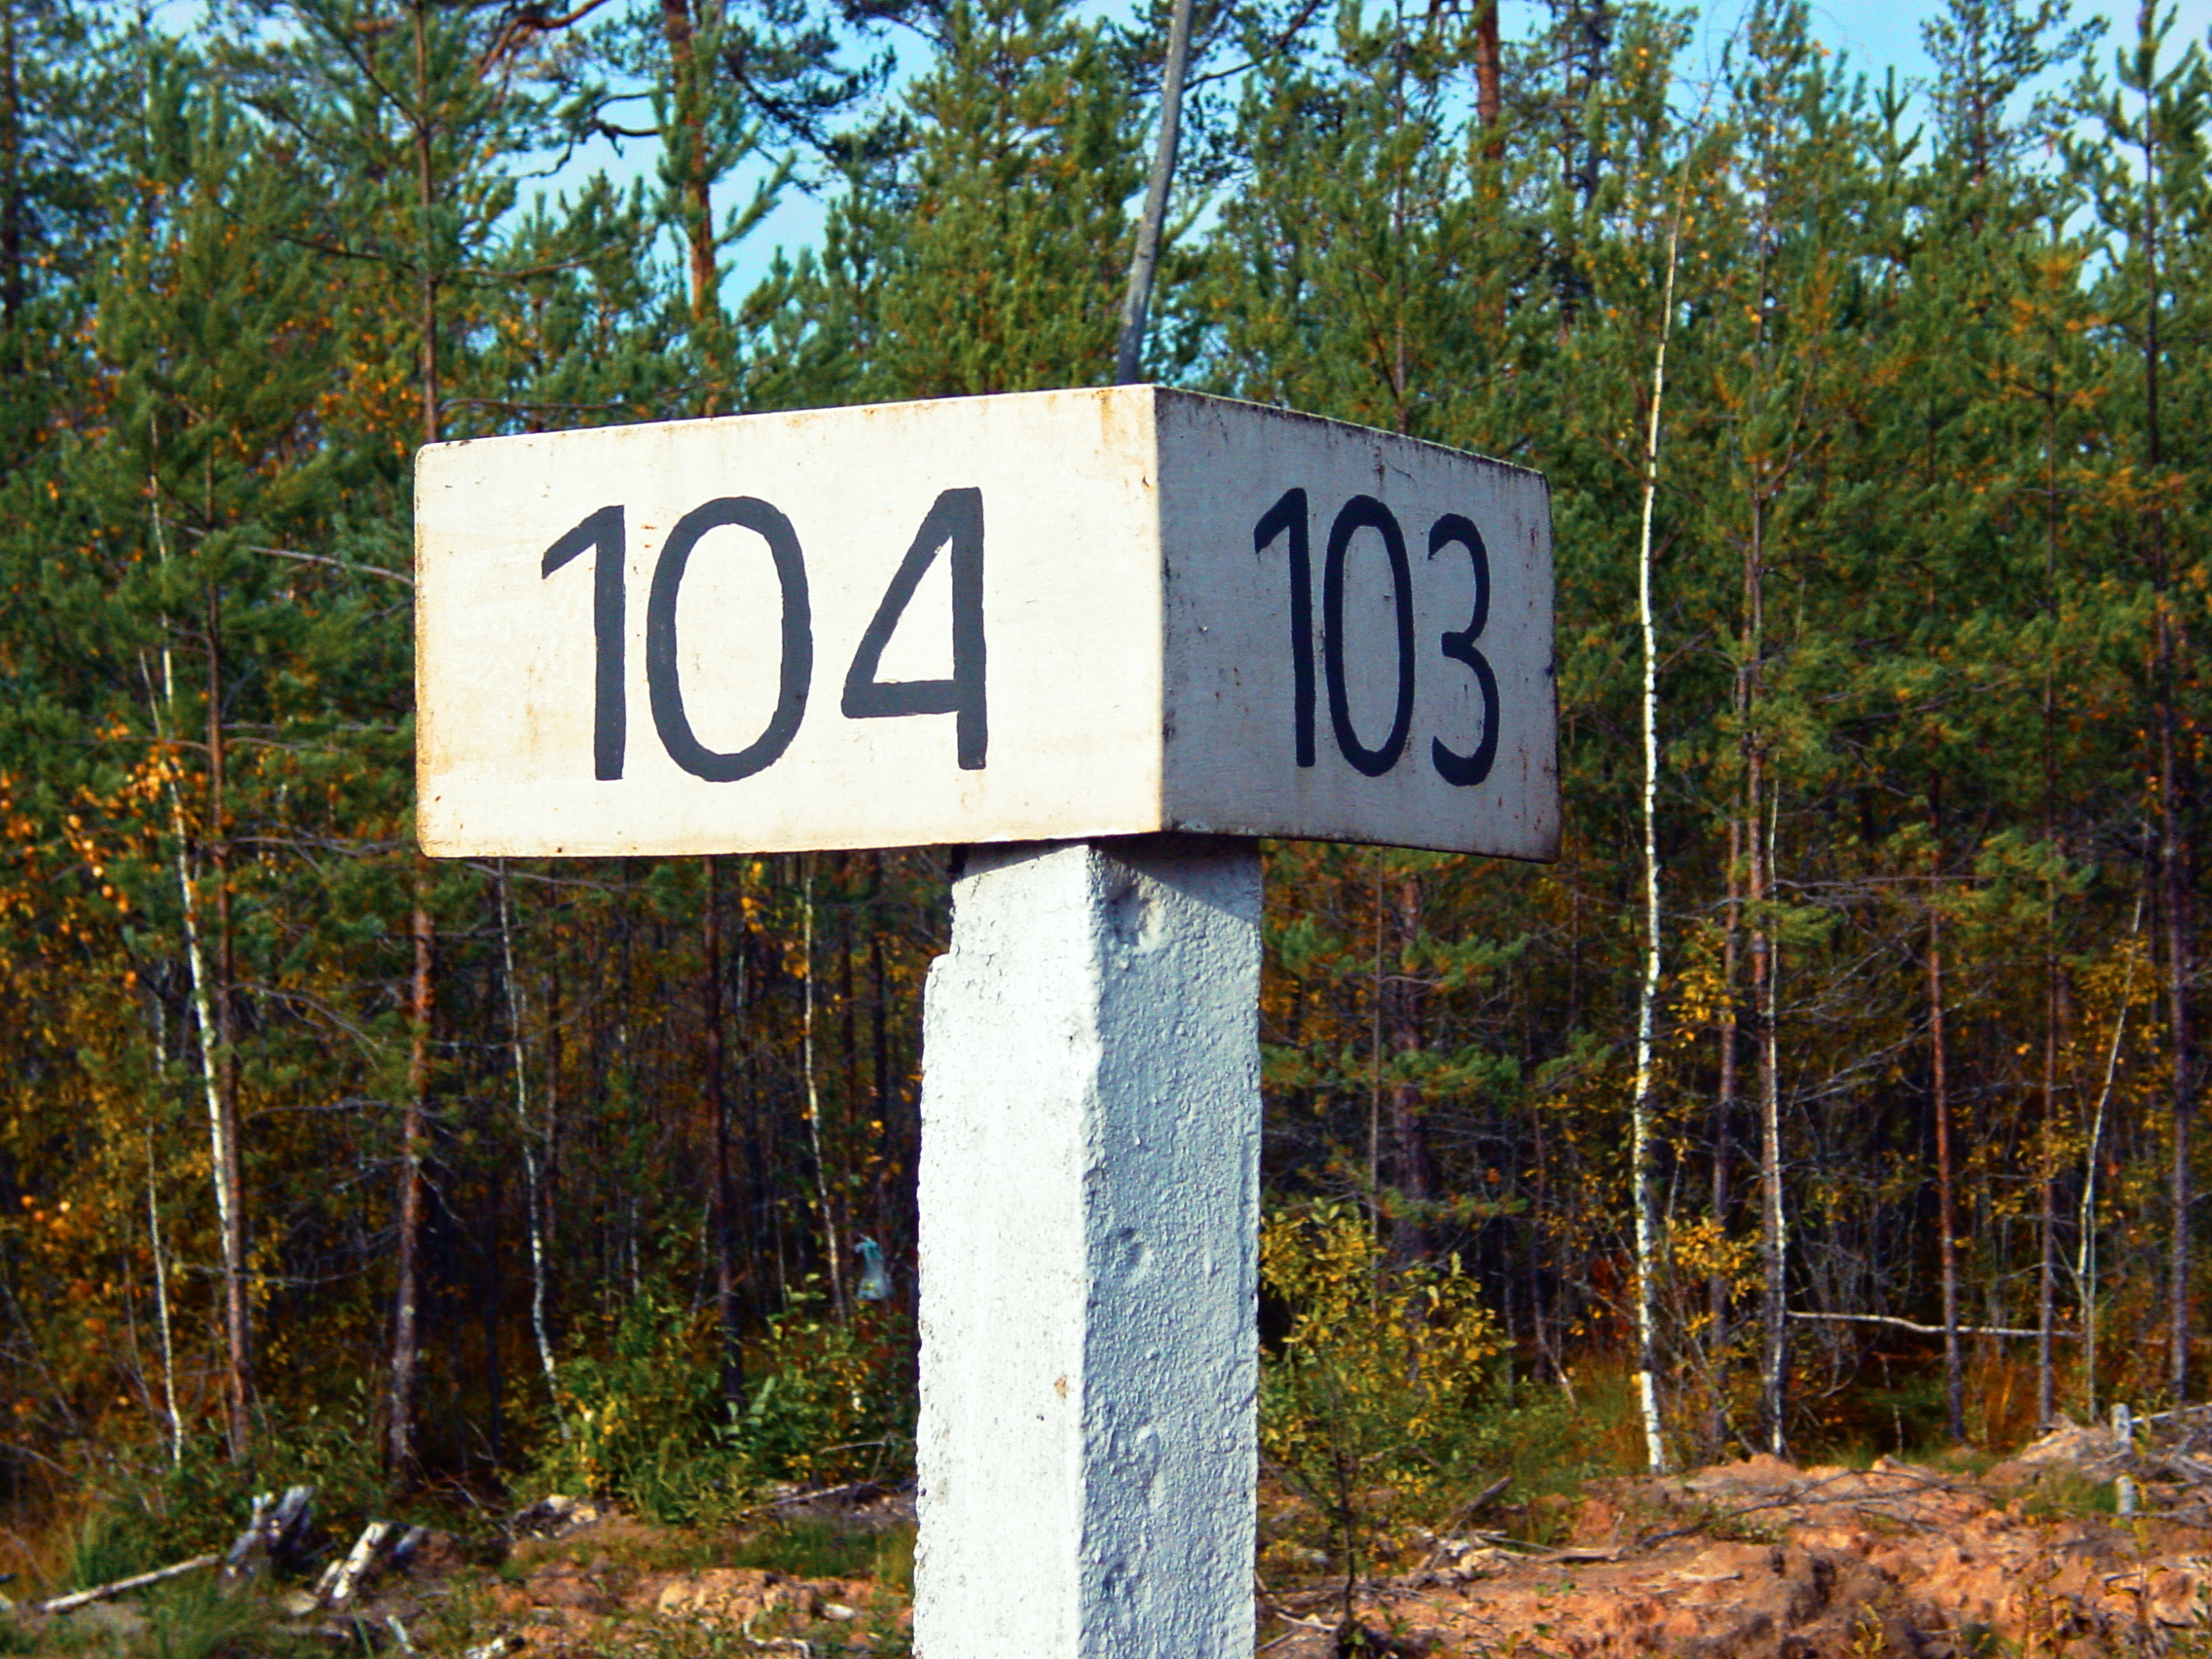
images, plant, natural landscape, tree, land lot, font, motor vehicle, landscape, grass, road, signage, temperature, road surface, sign, rectangle, sky, number, wood, nature reserve, street sign, forest, circle, tar, symbol